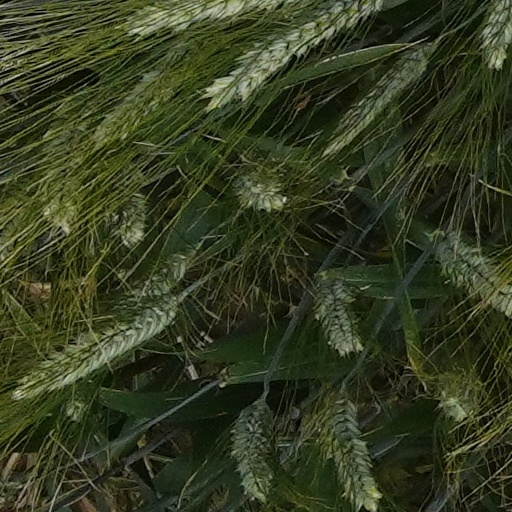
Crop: wheat